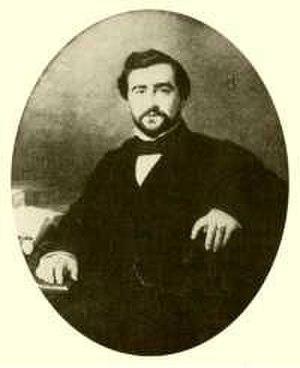
Portrait de Jean Landry, en faible résolution
Jean Baptiste Octave Landry de Thézillat, né le 10 octobre 1826 à Limoges et mort le 1ᵉʳ novembre 1865 à Auteuil, est un médecin français. On lui attribue la première description, en 1859, de l'affection qui deviendra connue comme le syndrome de Guillain-Barré. Ce syndrome neurologique est d'abord désigné, en 1876, sous le nom de paralysie ascendante de Landry par le neurologue allemand Carl Westphal, avant d'être renommé en l'honneur de Georges Guillain et de Jean Alexandre Barré qui en donnent la définition complète en 1916.